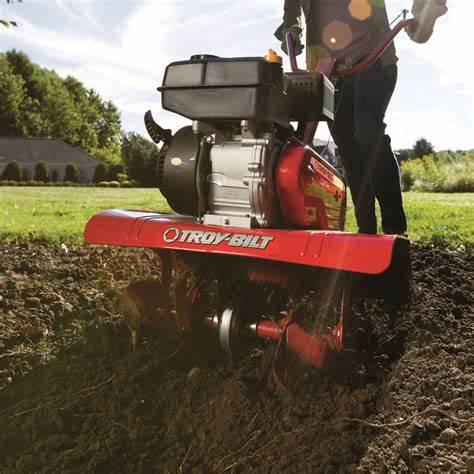
Moja ya mashine inayotumika kwenye kilimo cha kisasa ipo shambani, inaendelea kusawazisha udongo baada ya mashine aina ya trekta kulima, kuwawezesha wakulima kusia mbegu na baadaye kupata miche iliyo bora na kuvuna mazao mengi ya biashara.